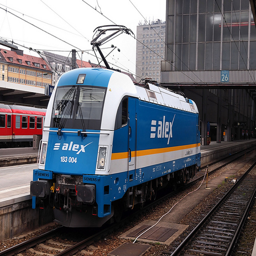
Trains go in and out of the station along the tracks.
The front part of a train driving down some tracks.
A cable car pulling away from an urban rail station.
A blue, white and yellow train by a train station.
A train on the track is approaching from the left side of a track.